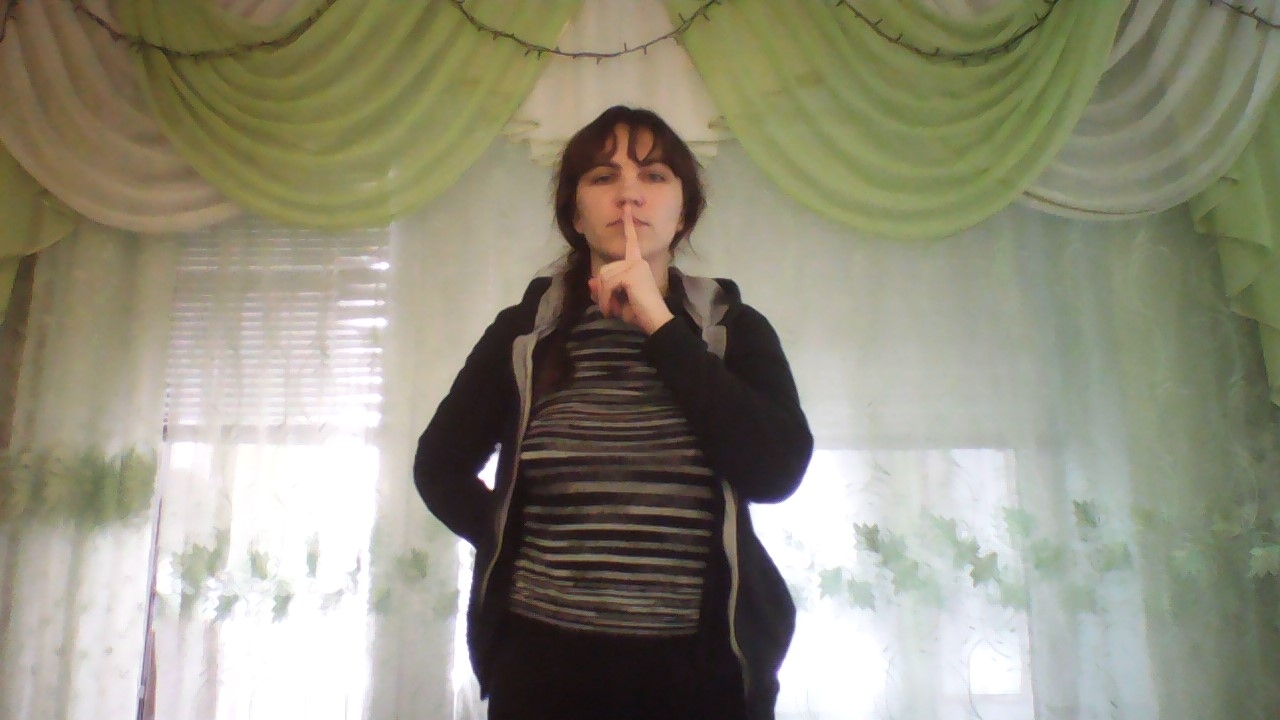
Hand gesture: mute